Mayoralty of Marty Walsh

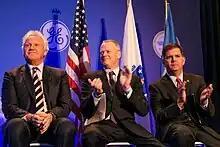
Walsh (right) with General Electric CEO Jeff Immelt (left) and Massachusetts Governor Charlie Baker (center) at the April 2016 formal announcement that General Electric had agreed to move its headquarters to Boston

Soon after taking office, Walsh appointed a number of individuals to his staff. This included Joyce Linehan as his chief of policy. He hired Eugene O'Flaherty as the city's corporation counsel. Walsh also appointed William B. Evans the permanent commissioner of the Boston Police Department. Walsh also reappointed a number of cabinet chiefs from his predecessor, Tom Menino's, administration.